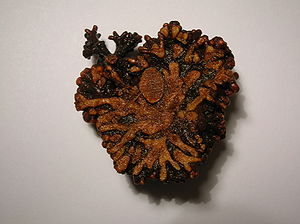
Aktinorrhiza / De symbiotiske knolde
Rodknold - tværsnit
Aktinorrhiza er betegnelsen for de rodknolde, der opstår hos bestemte dækfrøede planter. I knoldene dannes en symbiose mellem planten og kvælstoffikserende bakterier af slægten Frankia. Med undtagelse af den urteagtige slægt Datisca er alle aktinorrhiza-planter træer eller buske. Mange er pionerplanter i de tidlige successionstrin. Ofte er de de første planter, som finder fodfæste på et sted, hvor der har været en forstyrrelse. Nogle er specialiserede til livet på ekstreme voksesteder som f.eks. oversvømmede områder, varme og tørre steder eller klippesprækker. Aktinorrhizaplanter er de vigtigste bidragydere med hensyn til kvælstoffiksering i store områder af verden, og de er særligt væsentlige i de tempererede skove. Den målte kvælstoffikseringsrate for visse ellearter er så høj som 300 kg N²/ha/år, dvs. tæt på de højeste rater, der er noteret for bælgplanter. Planterne bliver brugt af mennesker til mange formål: til jordforbedring, som tømmer og brænde, til kystbeskyttelse og til bekæmpelse af ørkenspredning.